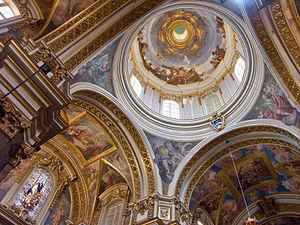
La cathédrale Saint-Pierre-et-Saint-Paul de Mdina est une cathédrale catholique, église principale de l’archidiocèse catholique de Malte avec la co-cathédrale Saint-Jean de La Valette.